Via Flaminia

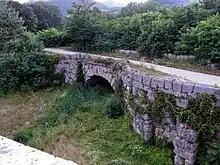
Mallio Bridge at Cagli

Other notable Roman vestiges along the road, aside from those within the individual towns, include a pair of tower tombs between Bevagna and Foligno; and along the eastern branch of the Flaminia in particular, in the area between Spoleto and Trevi, many small Romanesque churches, partly built of reused Roman stone (spolia) — including a few inscriptions — mark the straight line of the road quite clearly. A small stretch of the road remains in the ruins of Carsulae where it passes through the Arco di Traiano.